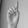
ASL letter: D